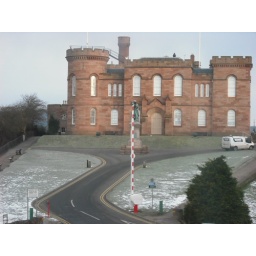
the castle in Inverness was right next door to our hostel. i took this picture from my room.